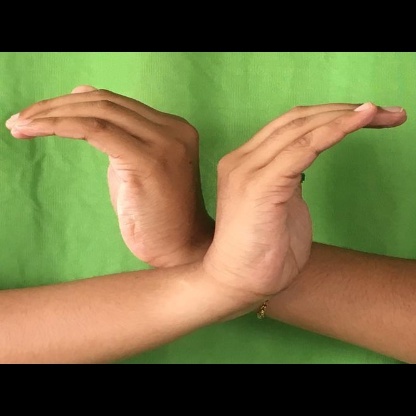
Mudra: Nagabandha